Spirou et les héritiers

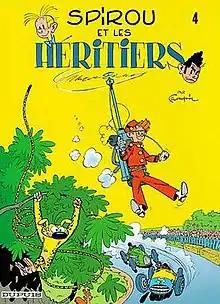
Cover of the Belgian edition

Spirou et les héritiers, written and drawn by Franquin, is the fourth album of the "Spirou et Fantasio" series, and a great leap in the expansion of the Spirou universe. After serial publication in "Spirou" magazine, it was released as a complete hardcover album in 1952.